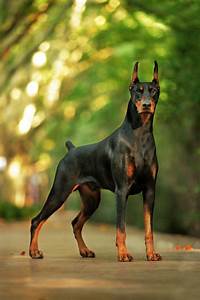
Label: cane